Recep Tayyip Erdoğan

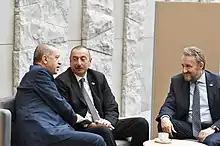
Erdoğan with Azerbaijani President Ilham Aliyev (middle) and Bosnian Presidency Chairman Bakir Izetbegović, 12 July 2018

In December 2004, President Putin visited Turkey, making it the first presidential visit in the history of Turkish-Russian relations besides that of the Chairman of the Supreme Soviet of the USSR, Nikolai Podgorny in 1972. In November 2005, Putin attended the inauguration of a jointly constructed Blue Stream natural gas pipeline in Turkey. This sequence of top-level visits has brought several important bilateral issues to the forefront. The two countries consider it their strategic goal to achieve "multidimensional co-operation", especially in the fields of energy, transport and the military. Specifically, Russia aims to invest in Turkey's fuel and energy industries, and it also expects to participate in tenders for the modernization of Turkey's military. The relations during this time are described by President Medvedev as "Turkey is one of our most important partners with respect to regional and international issues. We can confidently say that Russian-Turkish relations have advanced to the level of a multidimensional strategic partnership".